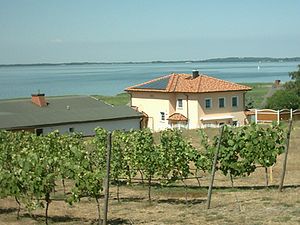
Loddin
Tysklands nordligste vingård i Loddin
Loddin er en by og kommune i det nordøstlige Tyskland, beliggende i Amt Usedom-Süd i den nordøstlige del af Landkreis Vorpommern-Greifswald. Landkreis Vorpommern-Greifswald ligger i delstaten Mecklenburg-Vorpommern.